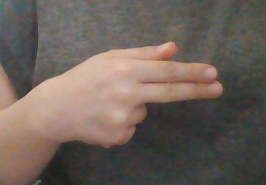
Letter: ghain